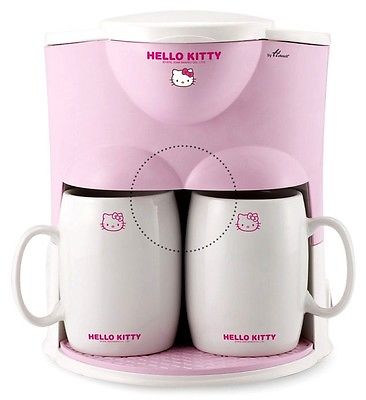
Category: coffee maker